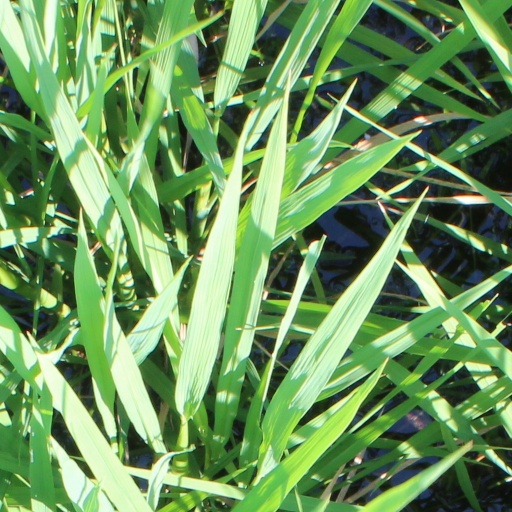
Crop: rice